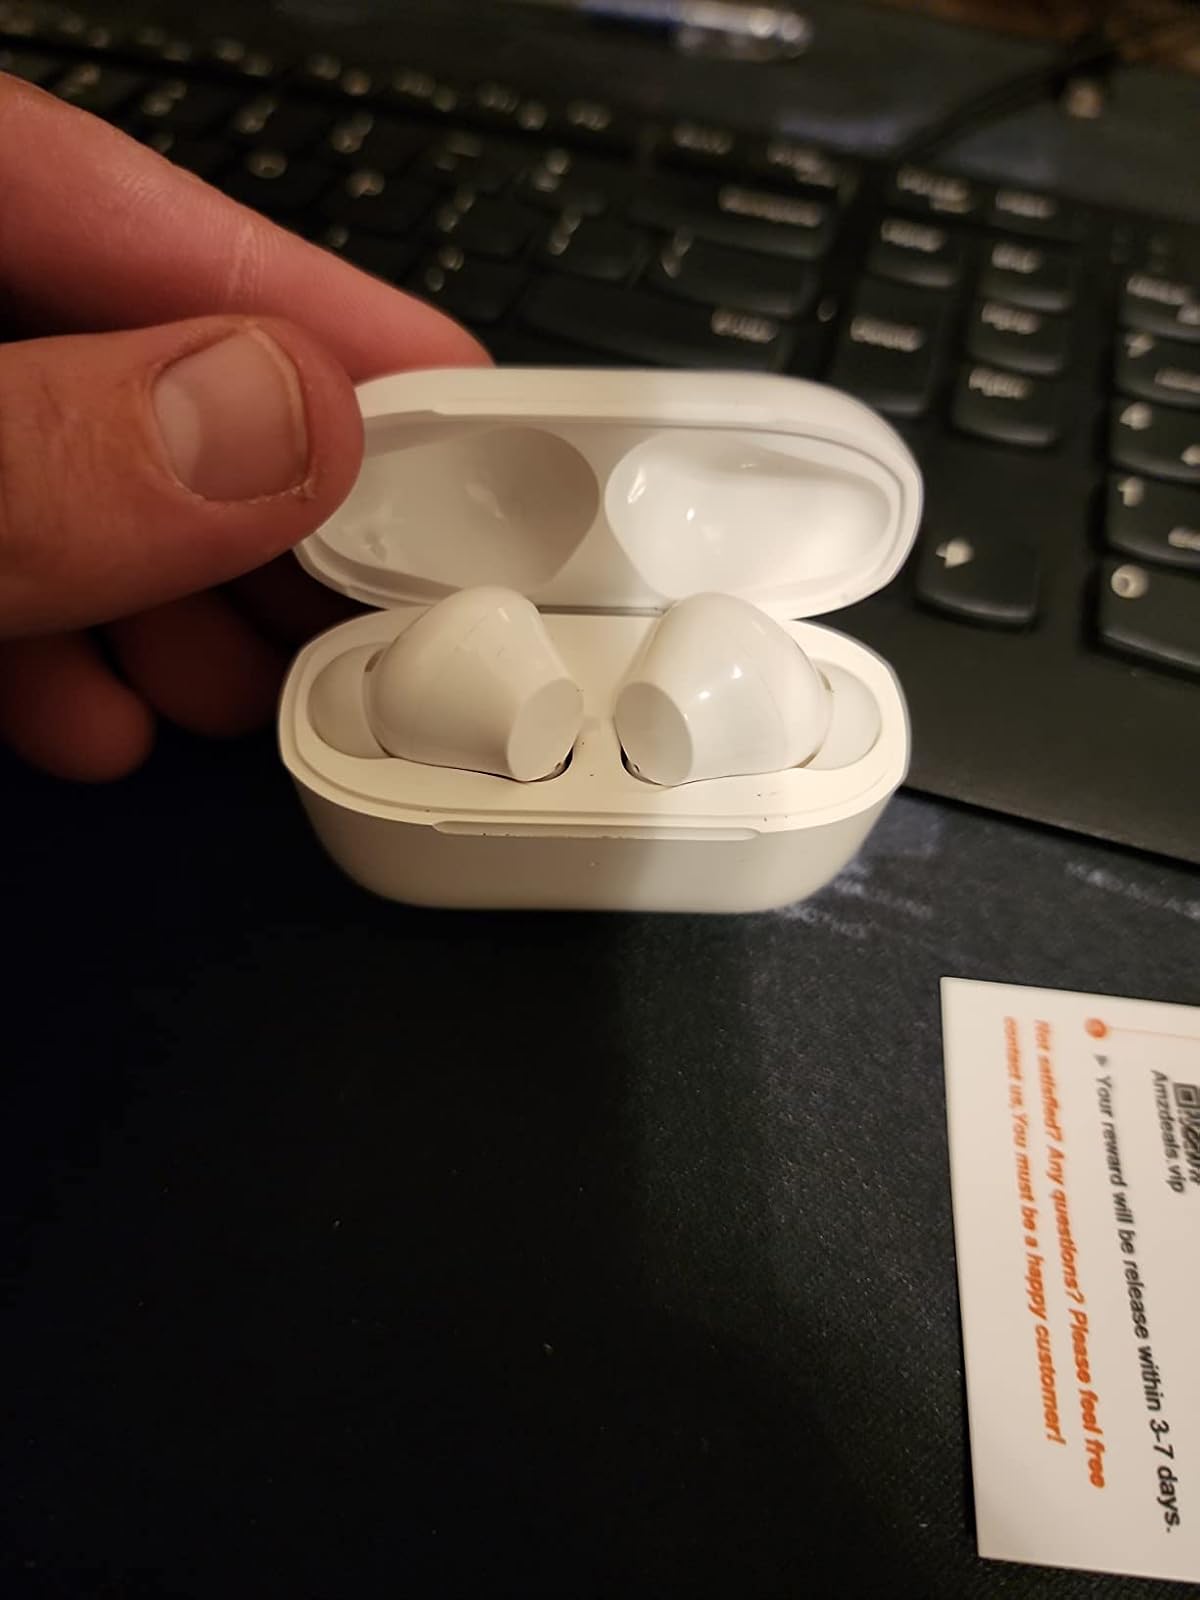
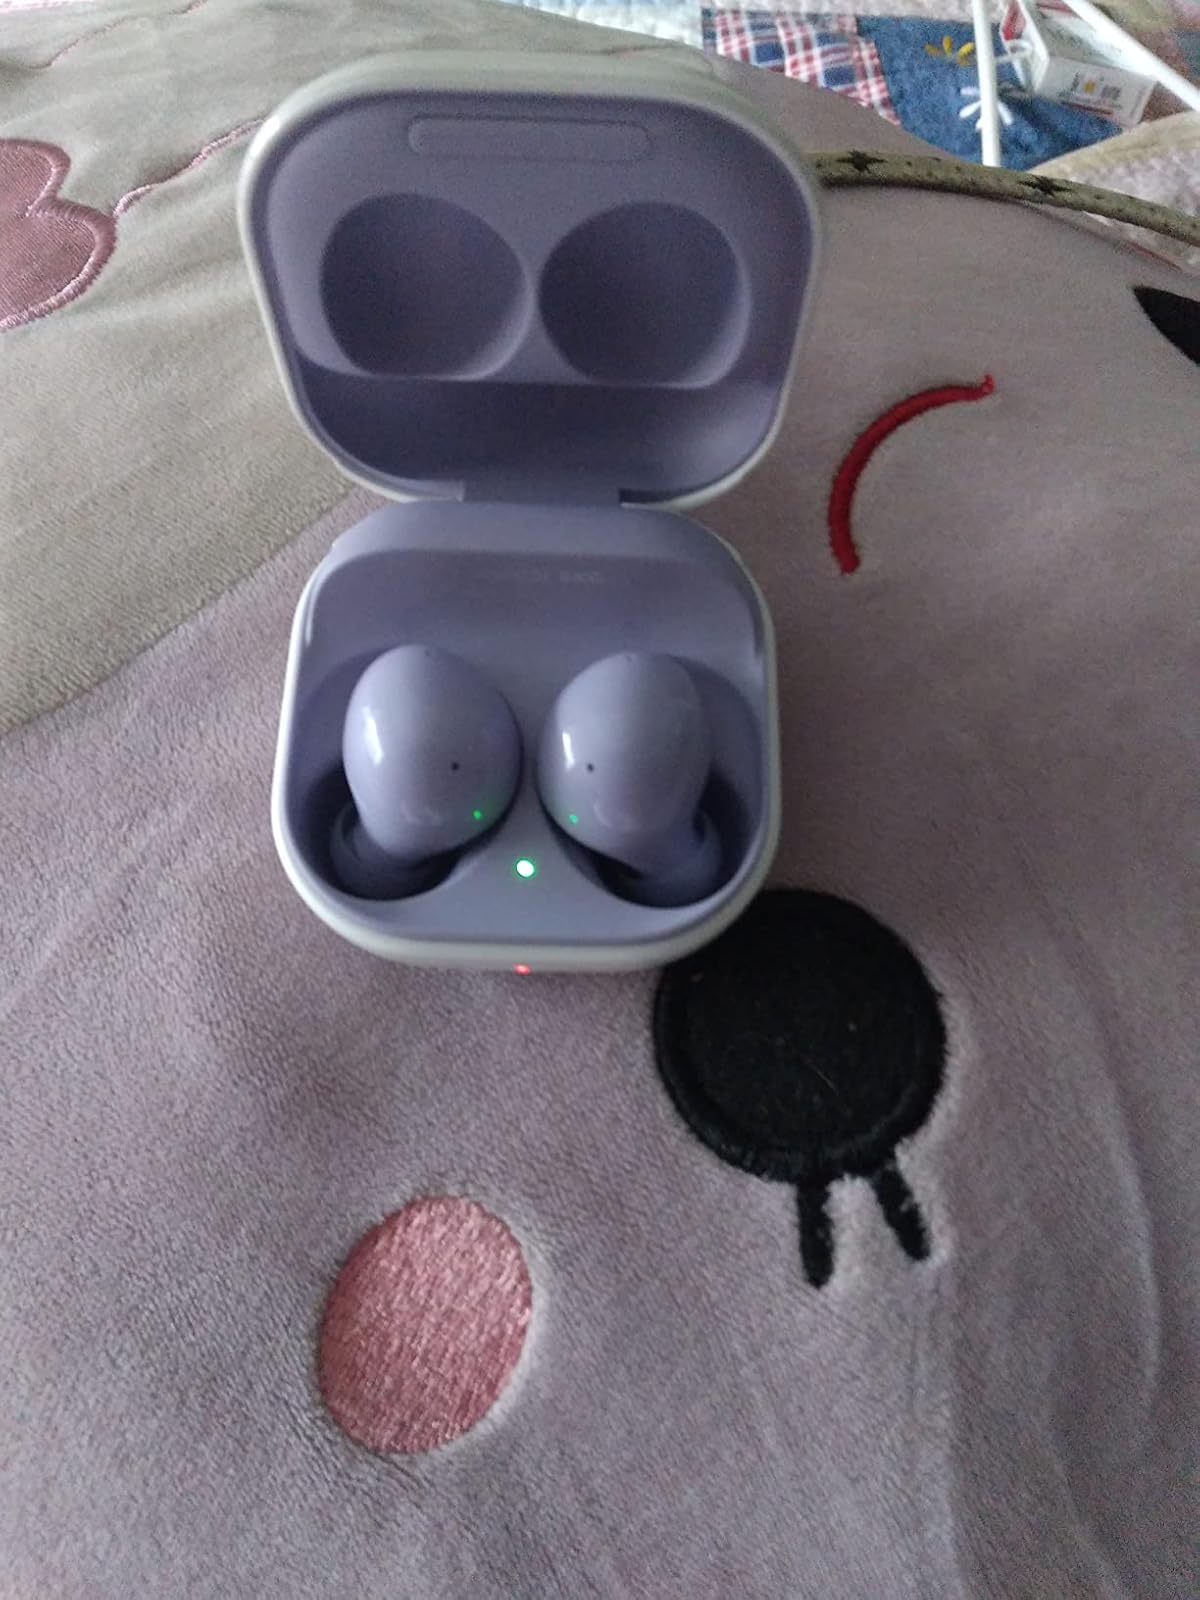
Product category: earbuds
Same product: no